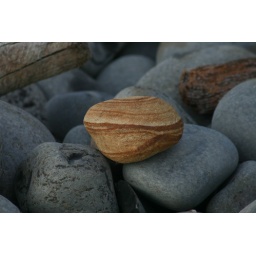
It was just too perfect... boldly sitting out in the middle of countless grey rocks on the beach